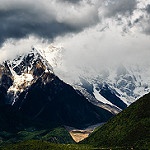
Label: mountain